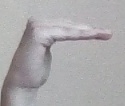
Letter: haa